2016–17 DFB-Pokal

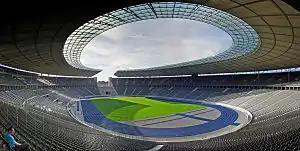
The Olympiastadion in Berlin hosted the final.

A total of sixty-three matches took place, starting with the first round on 19 August 2016, and culminating with the final on 27 May 2017 at the Olympiastadion in Berlin.